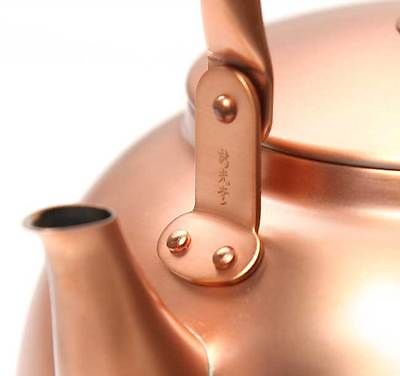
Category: kettle